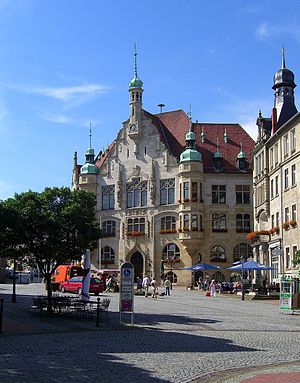
Helmstedt / Billedgalleri
Helmstedt er administrationsby i Landkreis Helmstedt i den tyske delstat Niedersachsen. Den ligger mellem Elm og Lappwald, ca. 40 km øst for Braunschweig ved grænsen til Sachsen-Anhalt.